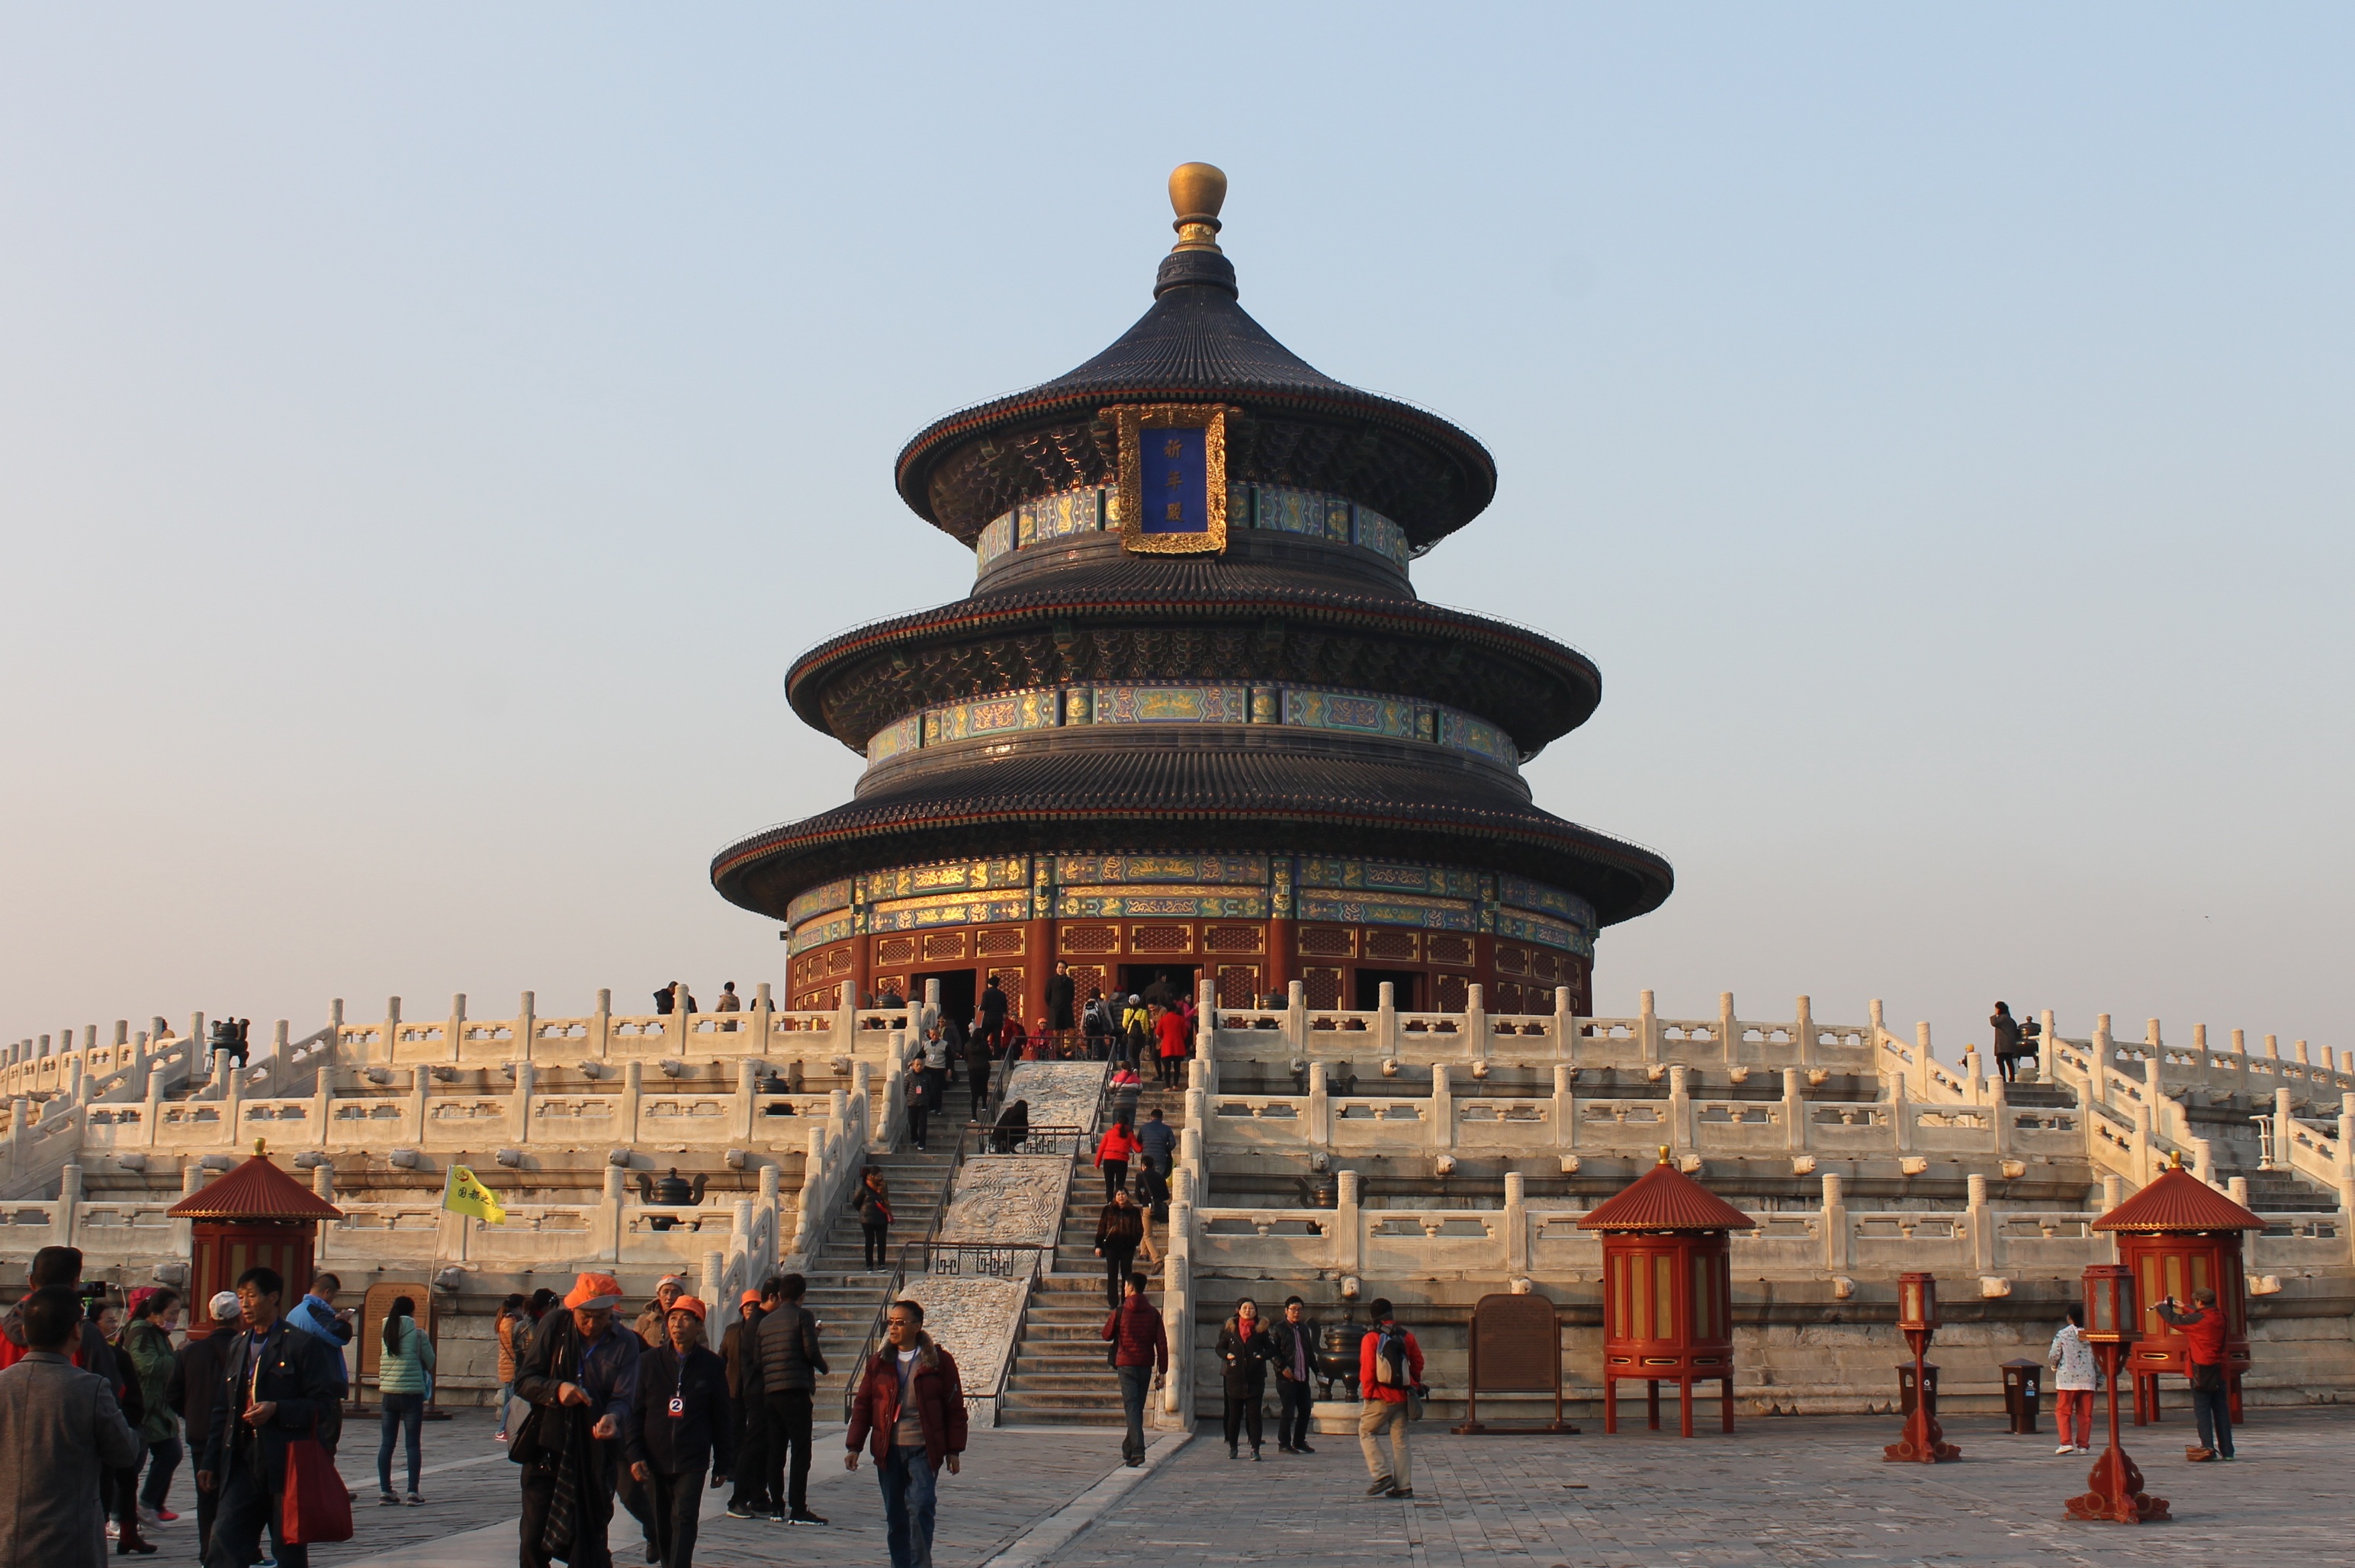
palace, monument, travel, tower, landmark, tourism, place of worship, temple, beijing, shrine, chinese architecture, pagoda, the temple of heaven, altar of heaven, ming dynasty, hindu temple